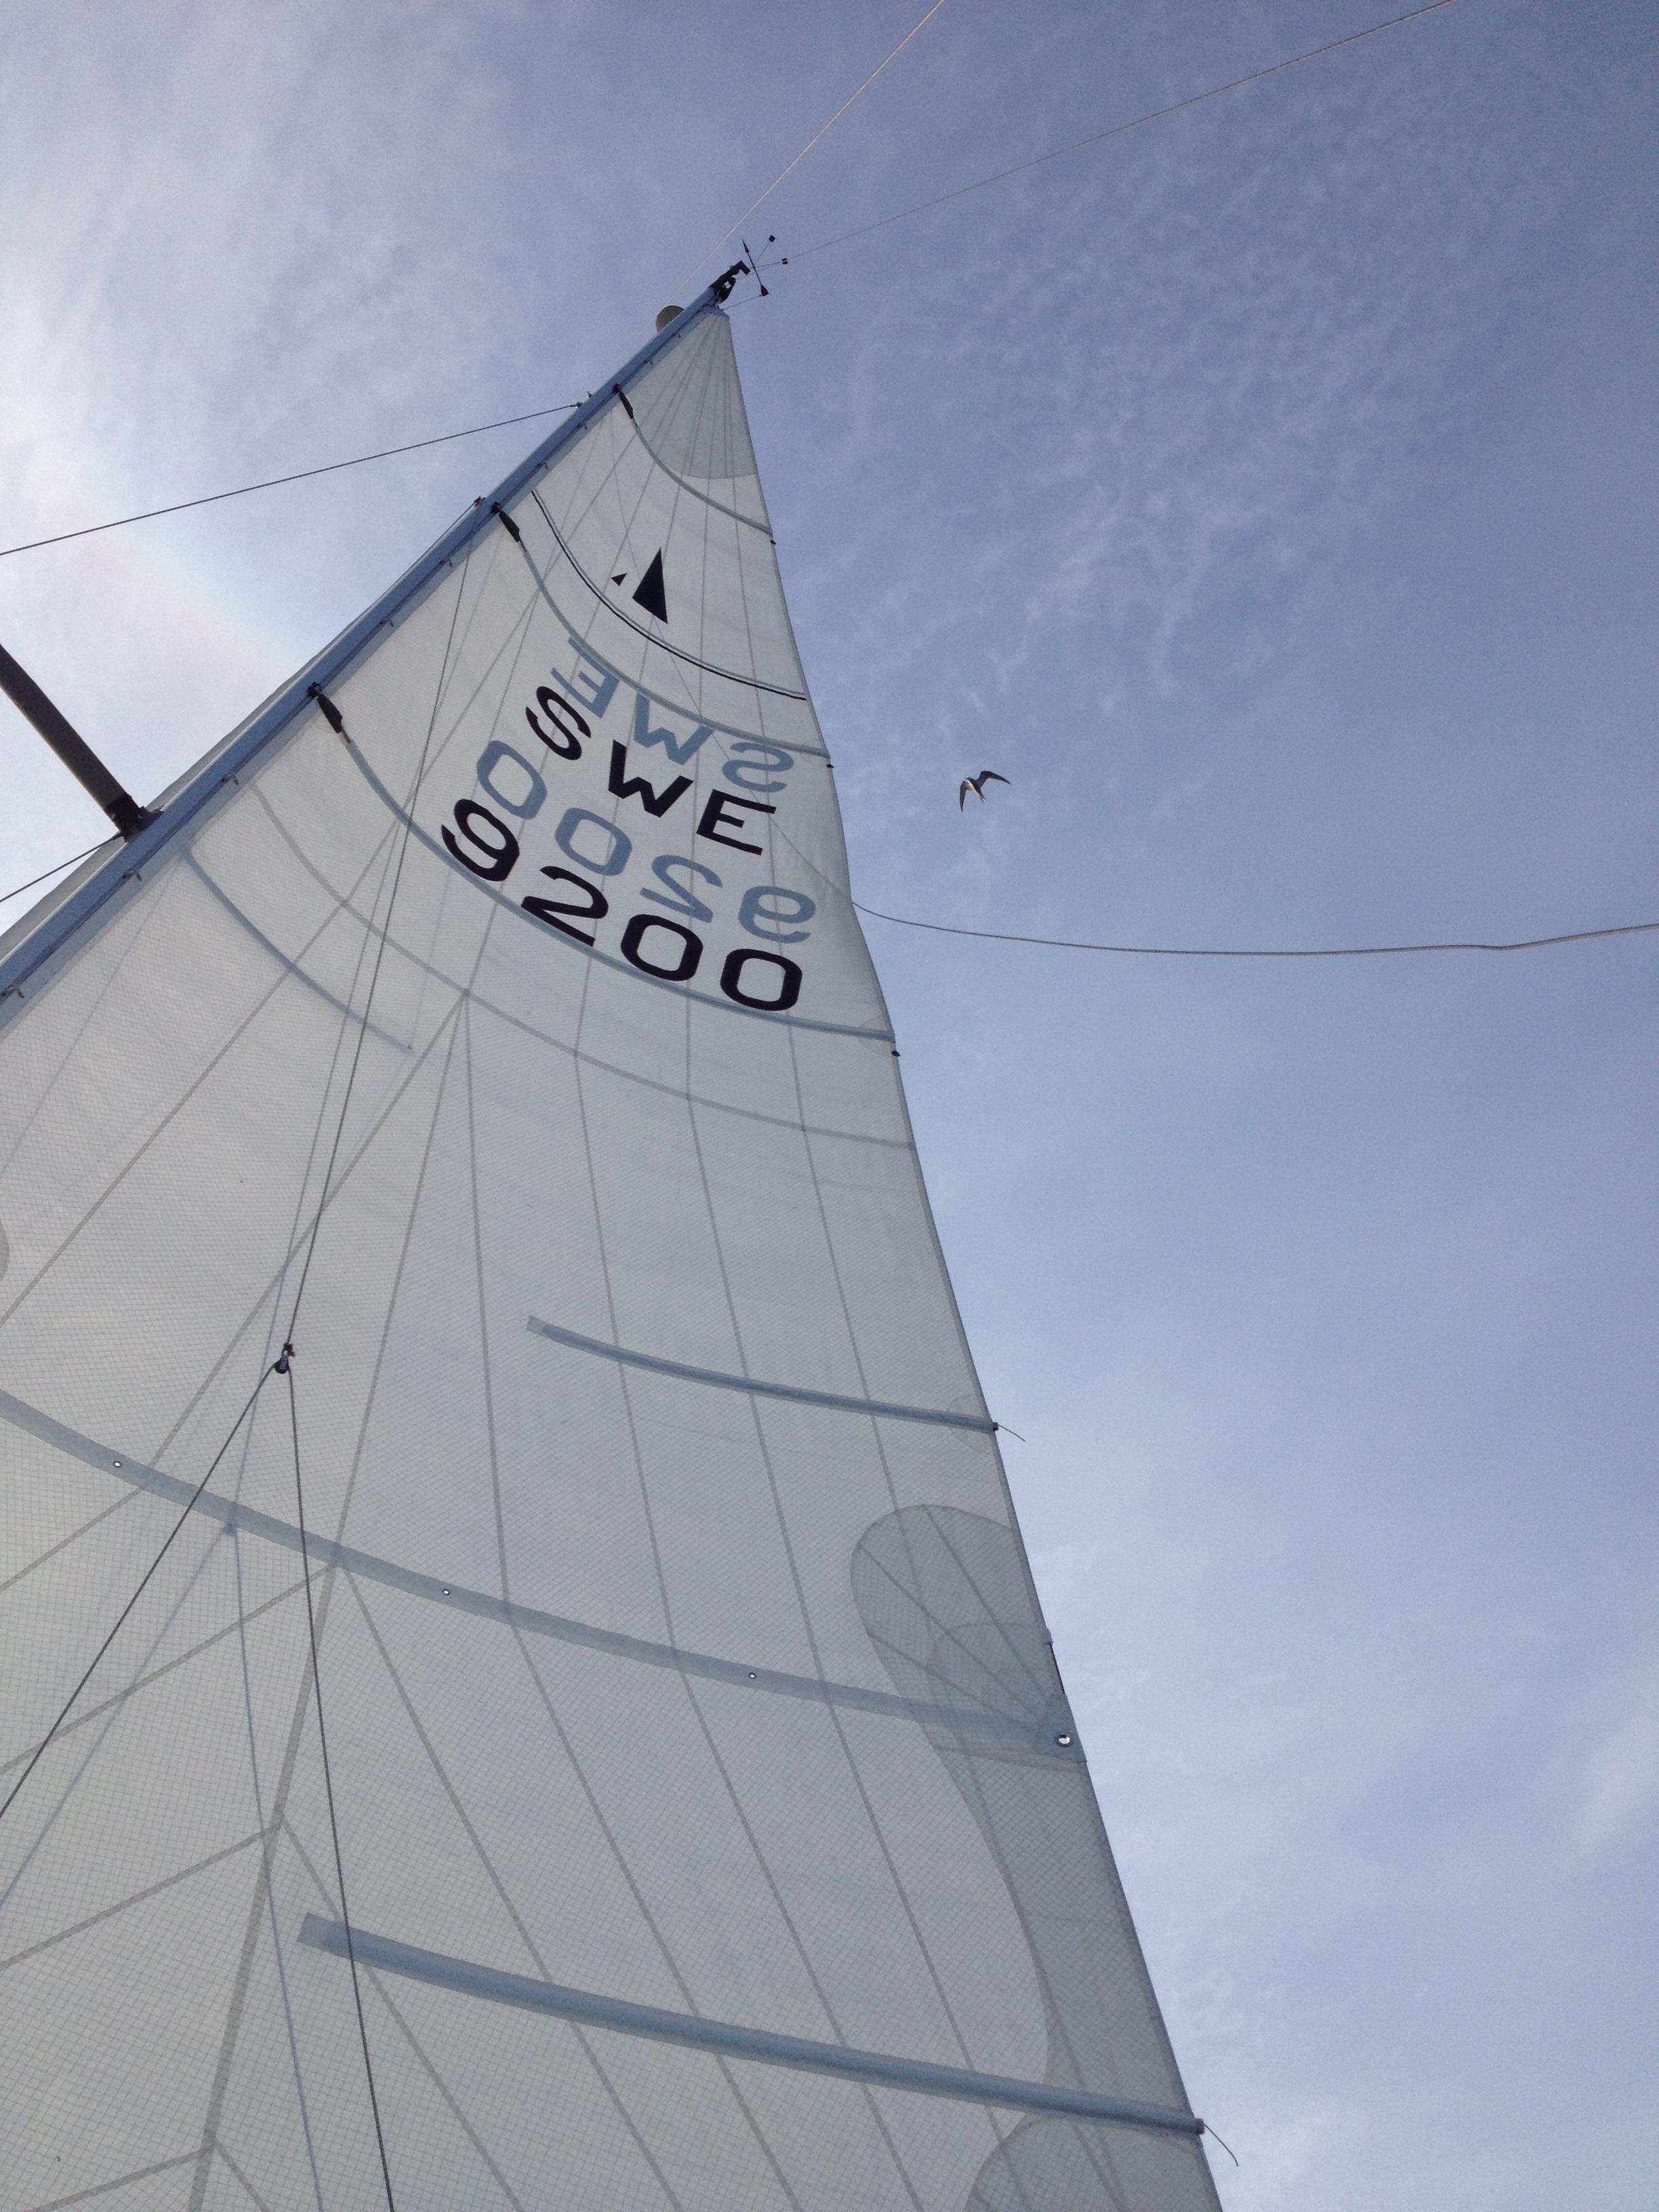
bird, sky, boat, wind, ship, line, vehicle, tower, mast, blue, sailboat, sail, watercraft, shape, sailing ship